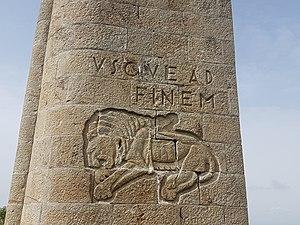
Le monument fasciste de Gorgora, connu localement sous le nom de stèle de Mussolini, est un mémorial construit sur une colline dominant la ville de Gorgora, sur la rive nord du lac Tana, après les combats ayant permis à l'Italie fasciste de s'emparer de la région en mars-avril 1936.